Four-thousander

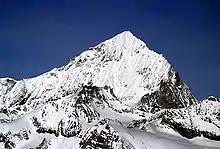
Dent Blanche

A four-thousander is a mountain summit that is at least 4,000 metres above sea level. The term is popular among European mountaineers and climbers because the highest peaks in Europe fall into this category, and the summits of four-thousanders are popular in Europe as climbing goals. Although climbing these peaks does not require an expedition to be mounted (unlike the highest peaks in other continents), knowledge and experience of high altitude climbing is a pre-requisite for attempting these peaks.